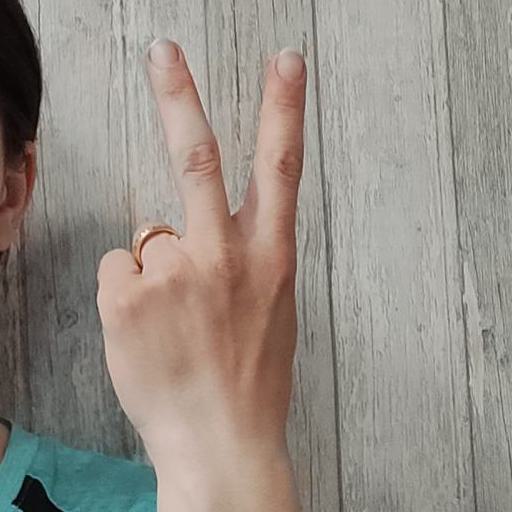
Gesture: peace_inverted